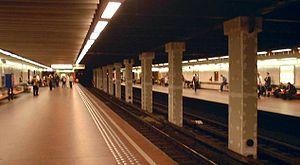
Quais de la station «Schuman» du métro de Bruxelles